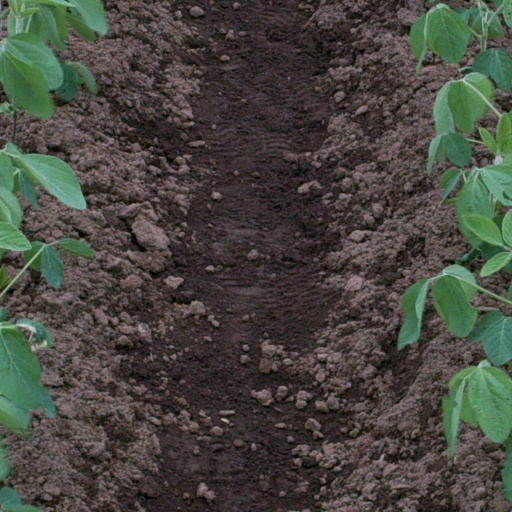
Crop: soybean